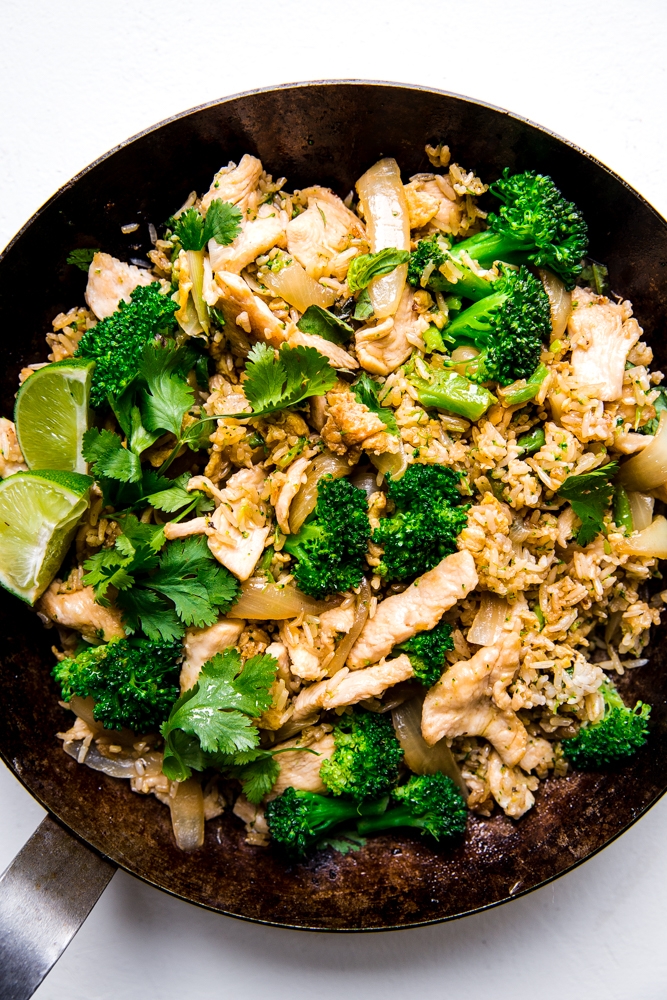
Dish: fried_rice